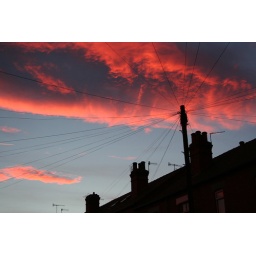
terrace shadows against pink sky